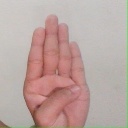
अक्षर: ब